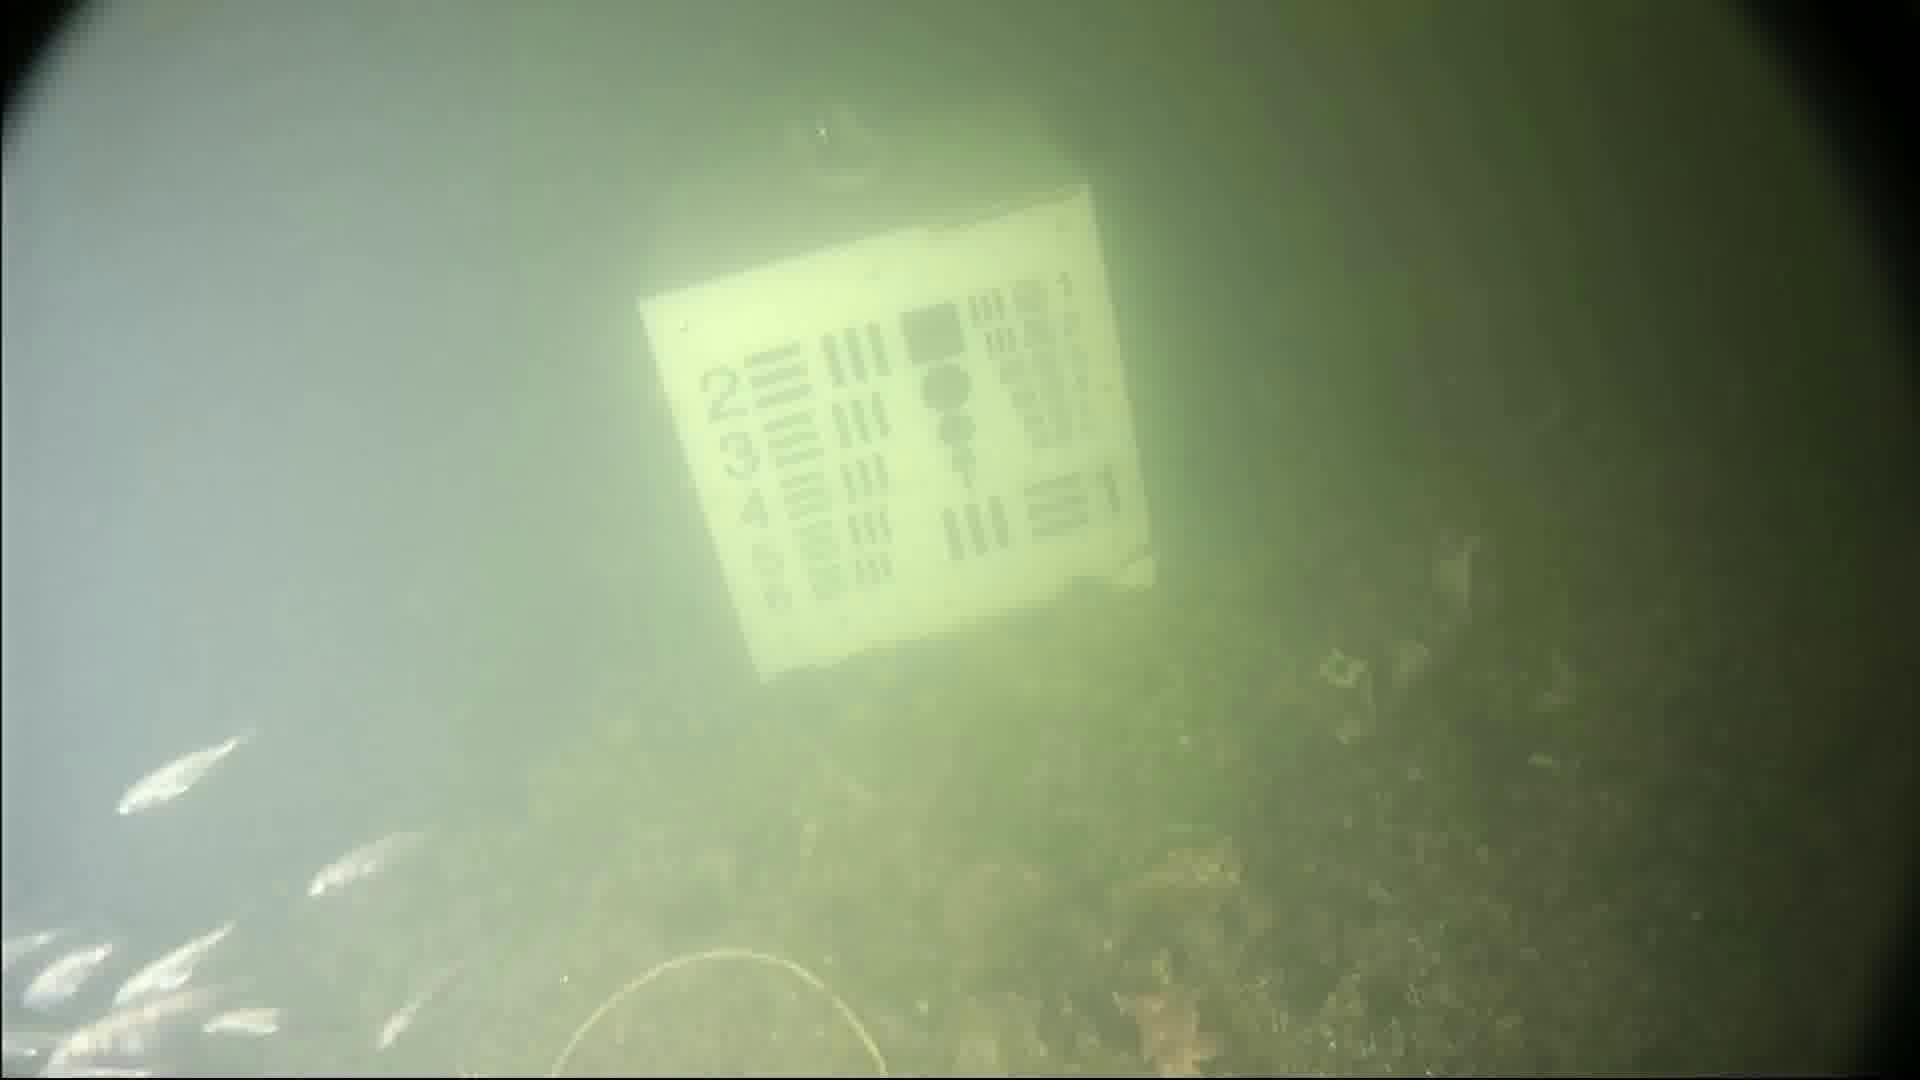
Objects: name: small_fish